Trauma surgery

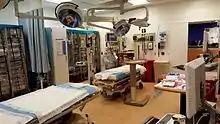
A trauma bay at Kings County Hospital Center in Brooklyn, New York

Most United States trauma surgeons practice in larger centers and complete a 1- to 2-year trauma-surgery fellowship, which often includes a surgical critical-care fellowship. They may therefore sit for the American Board of Surgery (ABS) certifying examination in surgical critical care.